Environment of California

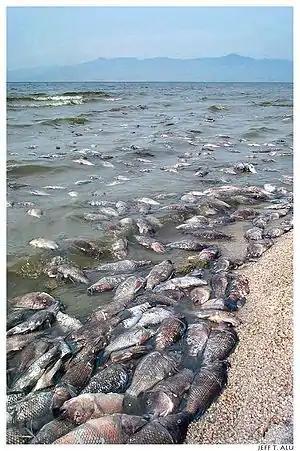
The Salton Sea is an endorheic basin of evaporating irrigation return flows.

California's aboriginal population of about 300,000 was distributed in relatively self-sufficient groups with subsistence resources on the coastal wetlands near the mouth of the Smith River, along the Klamath River and its interior wetlands, on the coastal wetlands surrounding Humboldt Bay, on the wetlands surrounding San Francisco Bay and the rivers of the California Central Valley, along the Salinas River, and along the coastal wetlands between Morro Bay and San Diego Bay. Early European trade was by ship, but El Camino Real extended northward along the southern California coast and through the California Coast Ranges from Mexico to San Francisco Bay to link individual missions with seaports. San Francisco Bay became the most important seaport for the gold rush and ferries of San Francisco Bay carried trade between the seaport and mining areas. The California Trail became the first important land link between San Francisco Bay and the eastern United States during the gold rush and became the route of the First transcontinental railroad in 1869. The gold rush brought approximately 200,000 new residents to California, and 36% of Californians lived around San Francisco Bay by 1870. Lumber from coastal redwood forests was transported to San Francisco by ships. Redwood proved poorly suited for railroad ties, so fast-growing Australian eucalypts were widely planted to provide future supplies.